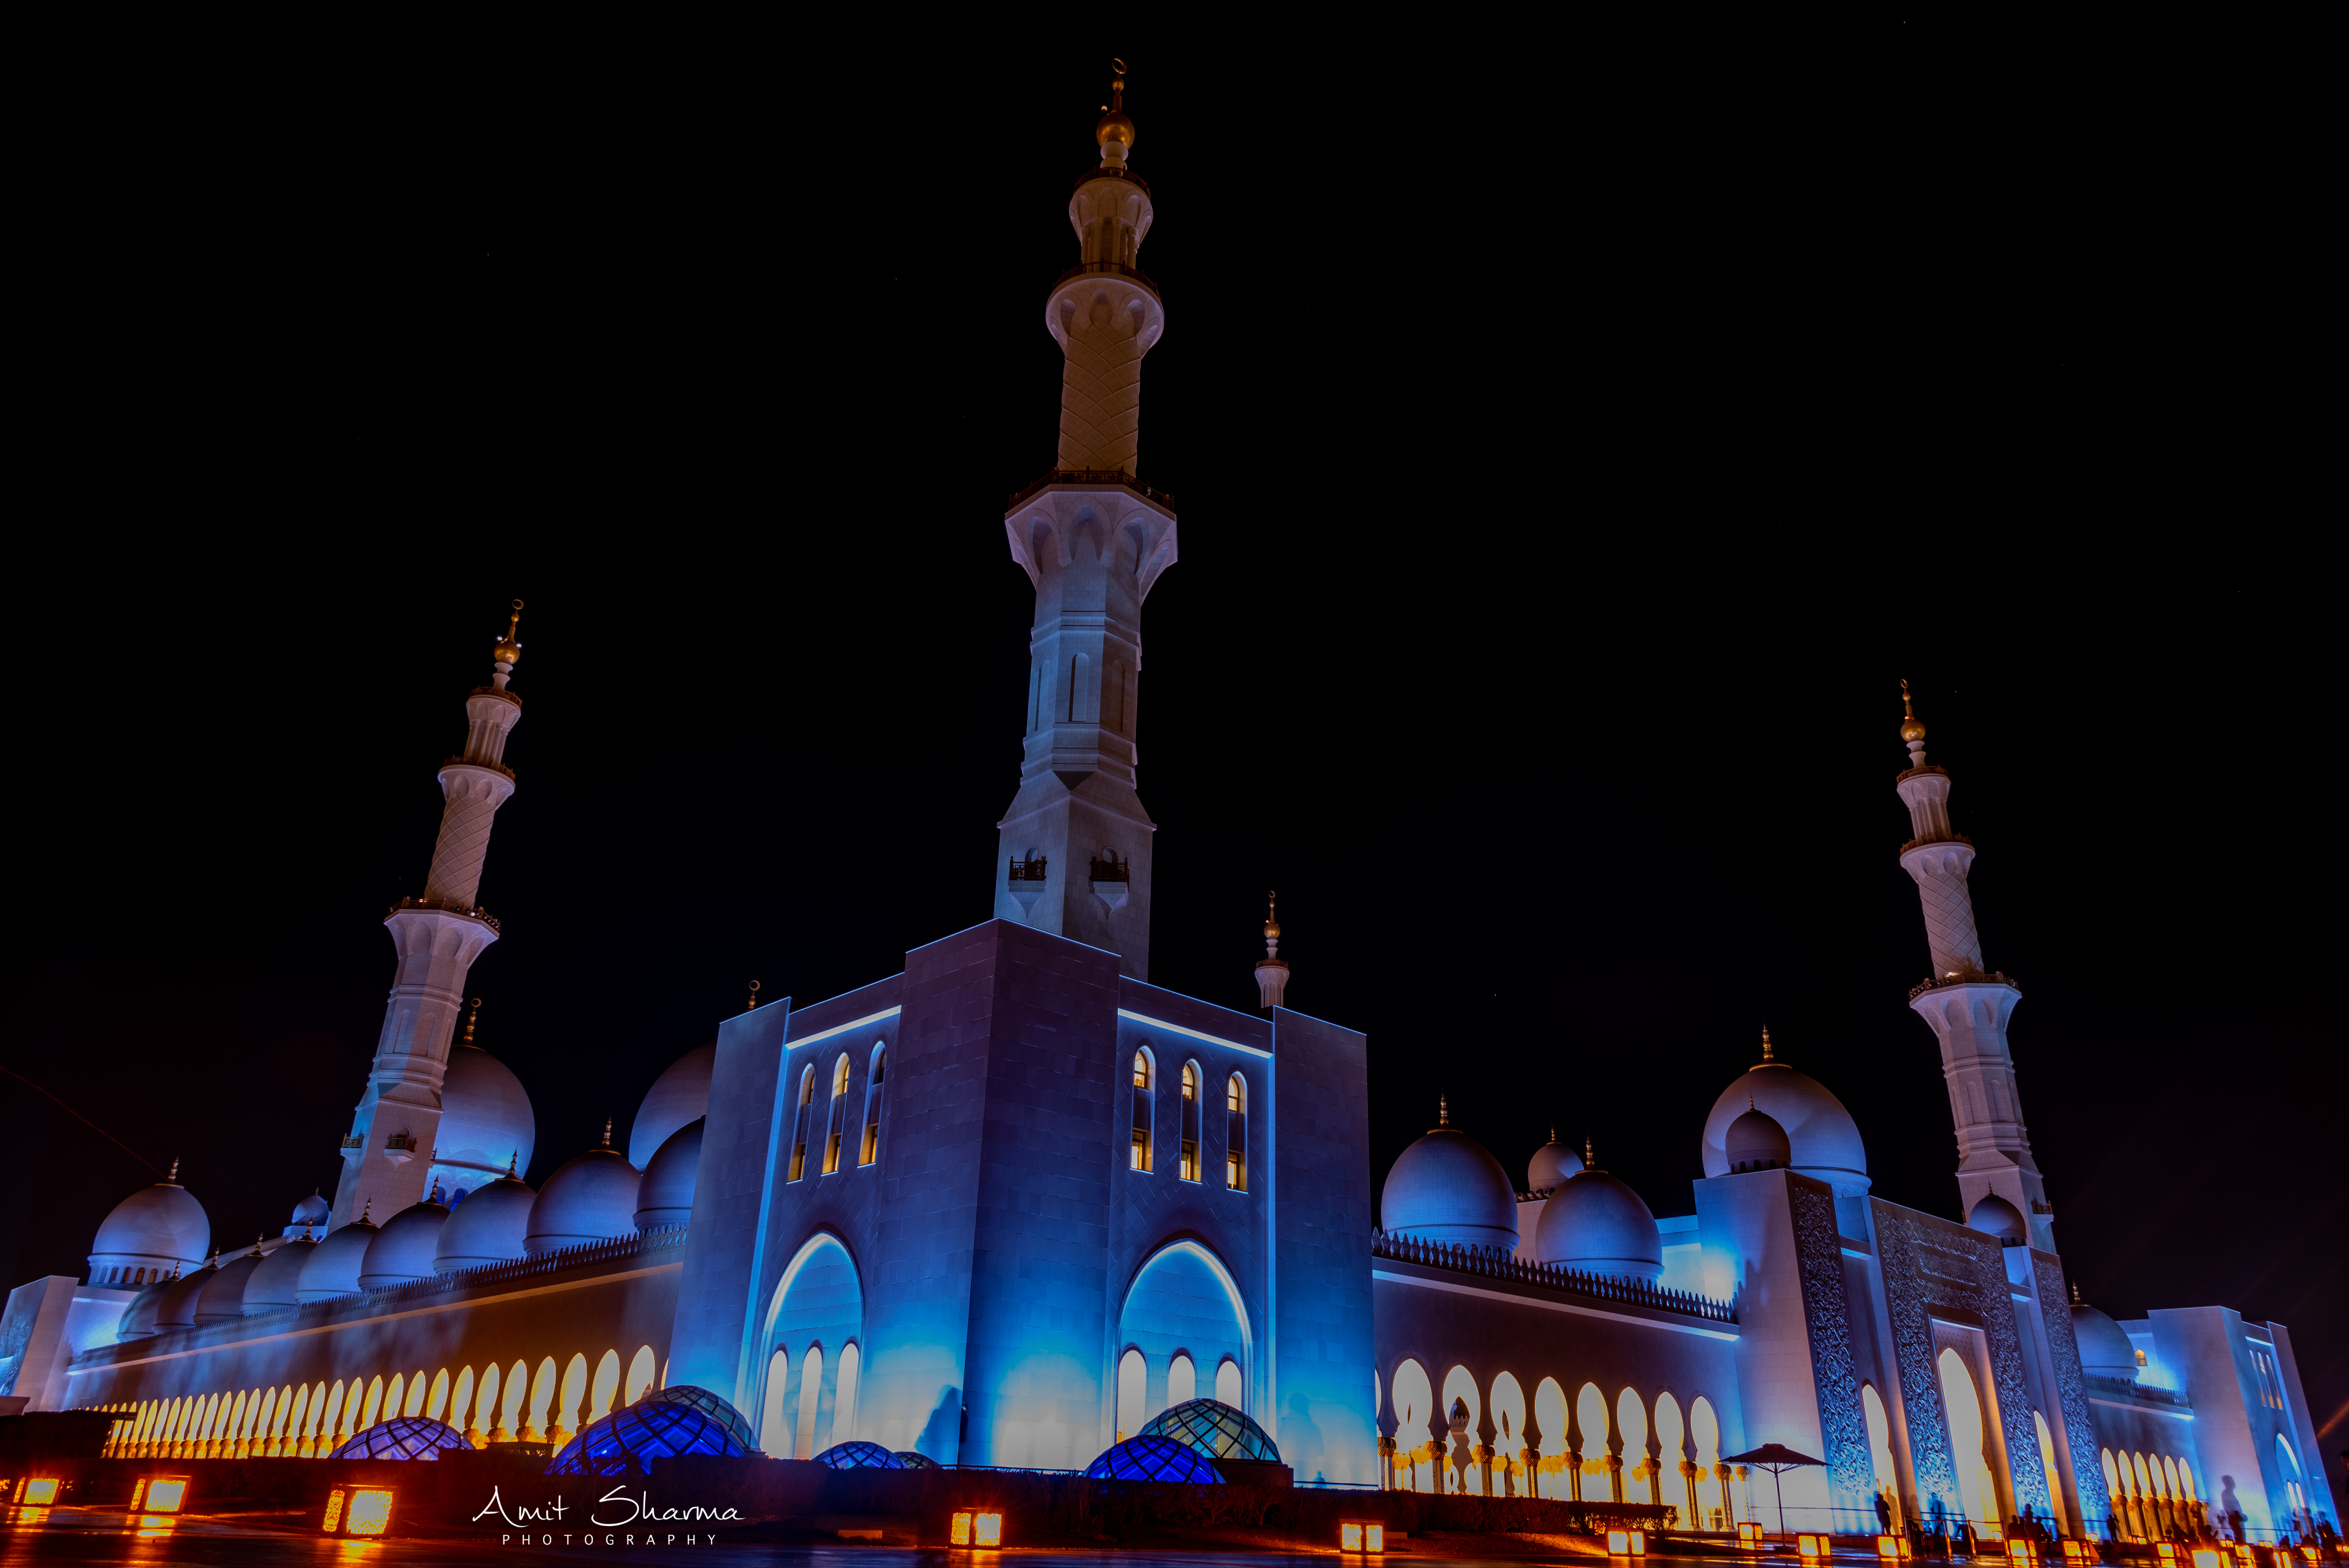
abu dhabi, middle east, uae, grand mosque, sheikh zayed, landmark, mosque, night, place of worship, building, spire, architecture, byzantine architecture, world, tourist attraction, facade, city, midnight